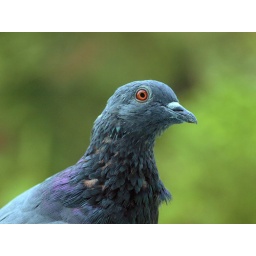
This pigeon was clicked through a brown plastic fine-mesh window pane. I cleaned up the image in Gimp. (P6272899)